Tiiu Aro

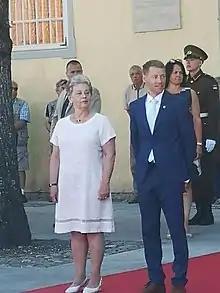
Tiiu Aro and Mikk Tuisk waiting for Estonian and Latvian president

Tiiu Aro (born June 18, 1952, in Kuressaare) is an Estonian physician and politician.